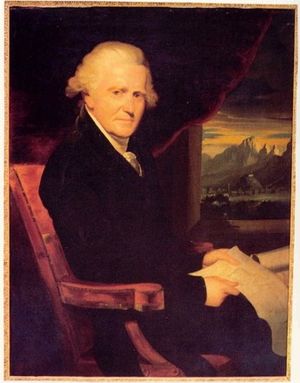
Pasquale Paoli
Den ældre Paoli
Pasquale Paoli var en korsikansk revolutionær og frihedskæmper.